Hamilton Mall

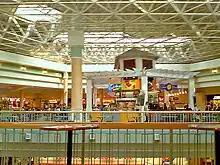
The Hamilton Mall food court in June 2010

Construction on the $100 million Hamilton Mall began in November 1985 by Kravco Company (now Kravco Company LLC) and JCP Realty Inc., the development arm of JCPenney, just south of the Atlantic City Racetrack. The mall, which was built on a tract that were former entrance roads and overflow parking for the race course, eventually opened in September 1987. The Macy's store opened shortly after, marked by a ribbon-cutting ceremony hosted by Miss America 1984, Suzette Charles and television personality Robin Leach. Mall entitlements included provisions for four department stores, one of which was never built. The Macy's was originally supposed to be a Bamberger's until Macy's renamed the stores in 1986. JCPenney and Sears moved from the nearby Shore Mall.